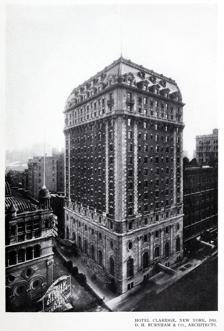
Building: Hotel Claridge
Country: United States of America
Year built: 1911
Former hotel in Manhattan, New York For other hotels with similar names, see Claridge Hotel . Hotel Claridge General information Architectural style Beaux-arts style Location 1500 Broadway (160 West 44th Street), Manhattan , New York City Coordinates 40°45′25″N 73°59′08″W / 40.75694°N 73.98556°W / 40.75694; -73.98556 Construction started 1910 Opening 1911 Closed 1970 Technical details Floor count 16 Design and construction Architect(s) D.H. Burnham & Company Other information Number of rooms 240 The Hotel Claridge was a 16-story building on Times Square in Manhattan , New York City , at the southeast corner of Broadway and 44th Street. Originally known as the Hotel Rector , it was built of brick in the Beaux-arts style in 1910–1911. The 14-story building had 240 guest rooms and 216,000 square feet of space. It operated for 59 years until the building was demolished in 1970 and replaced with 1500 Broadway . History Typical floor plan of the hotel The Hotel Rector was established by George Rector as a complement to his popular restaurant, which had been founded by his father and was frequented by New York's rich and famous, including Diamond Jim Brady and Cornelius Vanderbilt III . The timing of his new venture was unfortunate, because as the hotel was being developed, a popular Broadway play was released, called The Girl from Rector's . The play was considered indecent by many critics and gave the Rector's name an unsavory reputation. Rector held the play responsible when he declared his new hotel bankrupt in May 1913. The new owners wanted a new name to escape the stigma, so the Hotel Rector became the Hotel Claridge in 1913. The new name evoked the exclusive Claridge's of London. Although they were no longer using the old name, the new management refused to allow use of the Rector's brand for another restaurant. Rector successfully sued to regain use of his own name. The celebrated smoking Camel cigarette billboard in Times Square was designed by Douglas Leigh and mounted on the Hotel Claridge. (Photo, 1948) The American Society of Composers, Authors and Publishers (ASCAP) was founded at the Hotel Claridge on February 13, 1914. In 1923, the hotel was purchased by real estate investor Benjamin Winter, Sr. for $3 million. In May 1964 it was bought by Douglas Leigh Inc. for an unspecified sum. Leigh indicated he would turn the hotel into a commercial building, with stores, a restaurant and exhibit space on the lower floors and showrooms, offices and meeting rooms on the upper floors. One of the most enduring images of Times Square is the "Camel Man", who blew cigarette smoke rings 24 hours a day from 1941 to 1966 from a large billboard advertising Camel cigarettes and mounted on the Broadway side of the hotel. Demolition and rebuilding The building was razed in 1970 to make way for a 33-story office tower at 1500 Broadway . National General Corporation based their eastern operations in the building and also incorporated a movie theater into the building, the first new movie theater in Times Square for more than 30 years, which opened December 12, 1972, with the premiere of The Poseidon Adventure . The theater added a screen in 1982 and closed in 1998. The first and second floors are occupied by ABC 's Times Square Studios , home to the Good Morning America television program. In popular culture In the film The Hustler (1961), starring Jackie Gleason and Paul Newman , the pool scenes were shot in the Hotel Claridge bar. In the film Midnight Cowboy (1969), Joe Buck ( Jon Voight ) lodges in the Hotel Claridge at the beginning of his stay in New York City (but he is soon expelled due to failure to pay). References